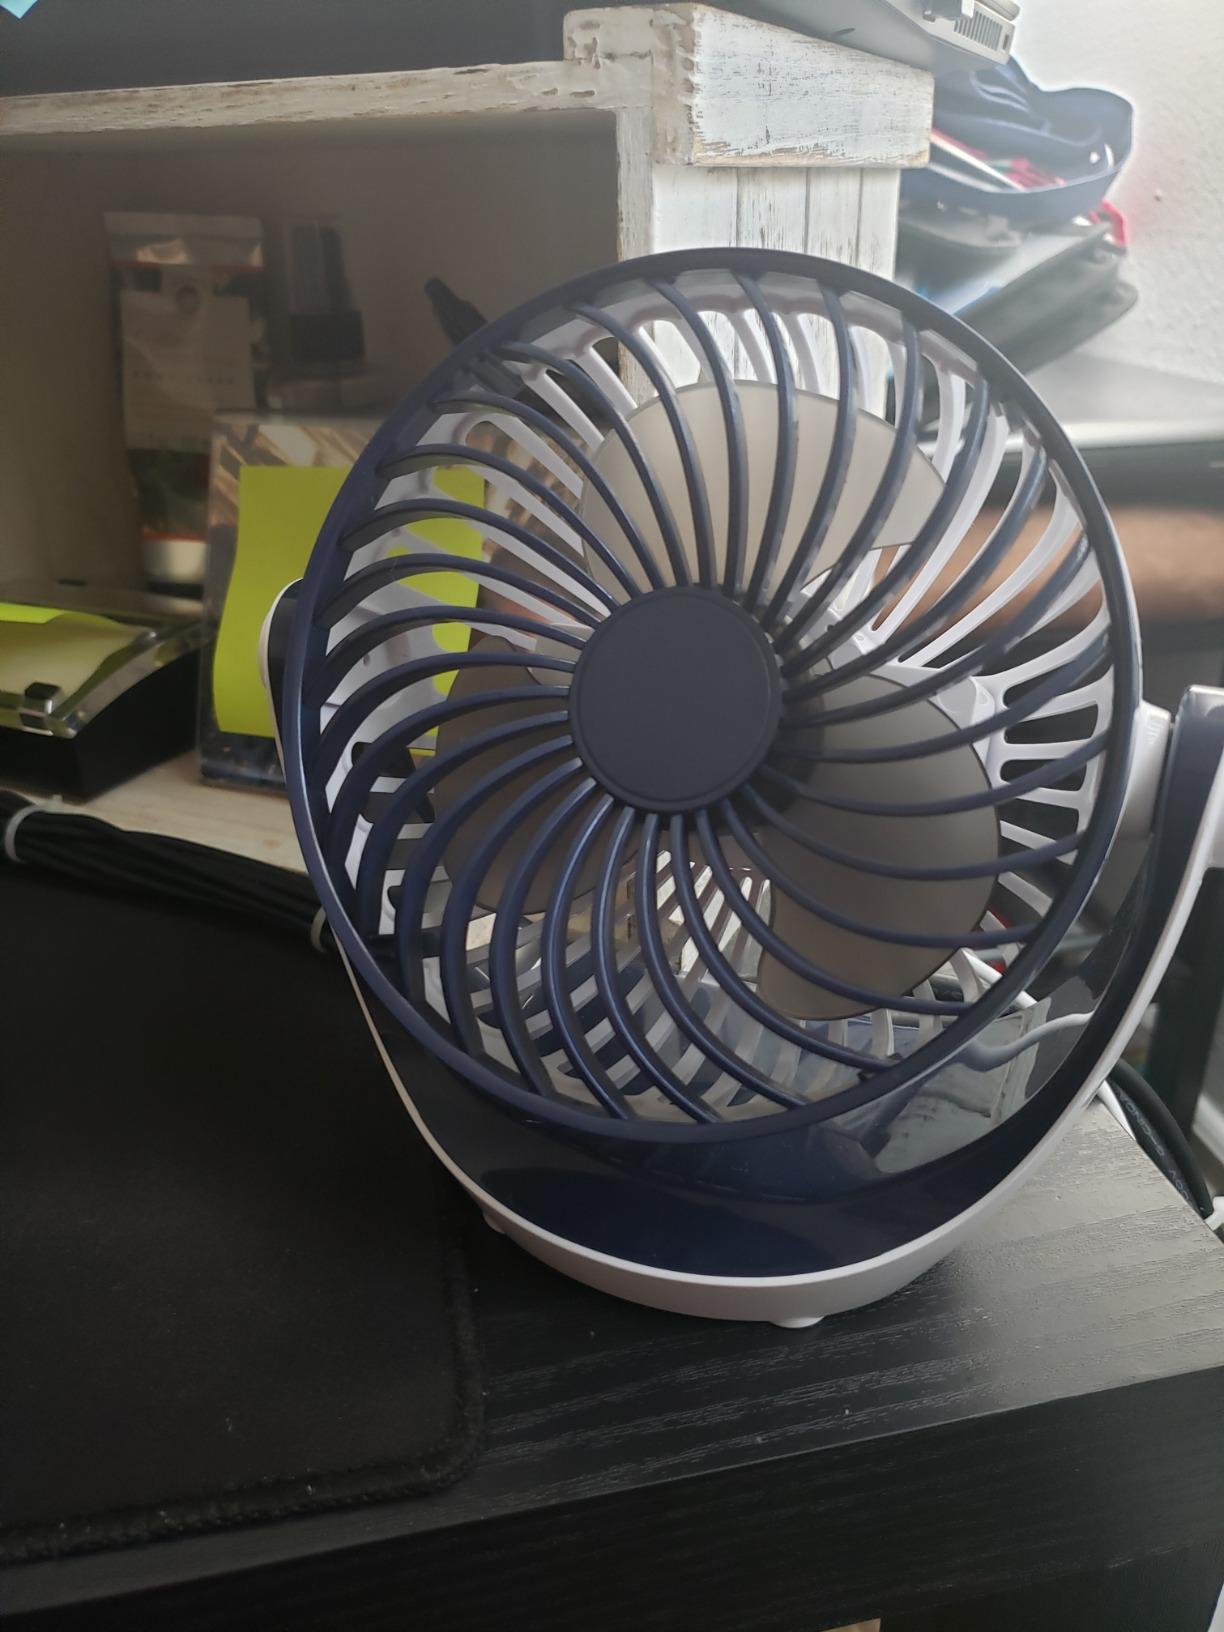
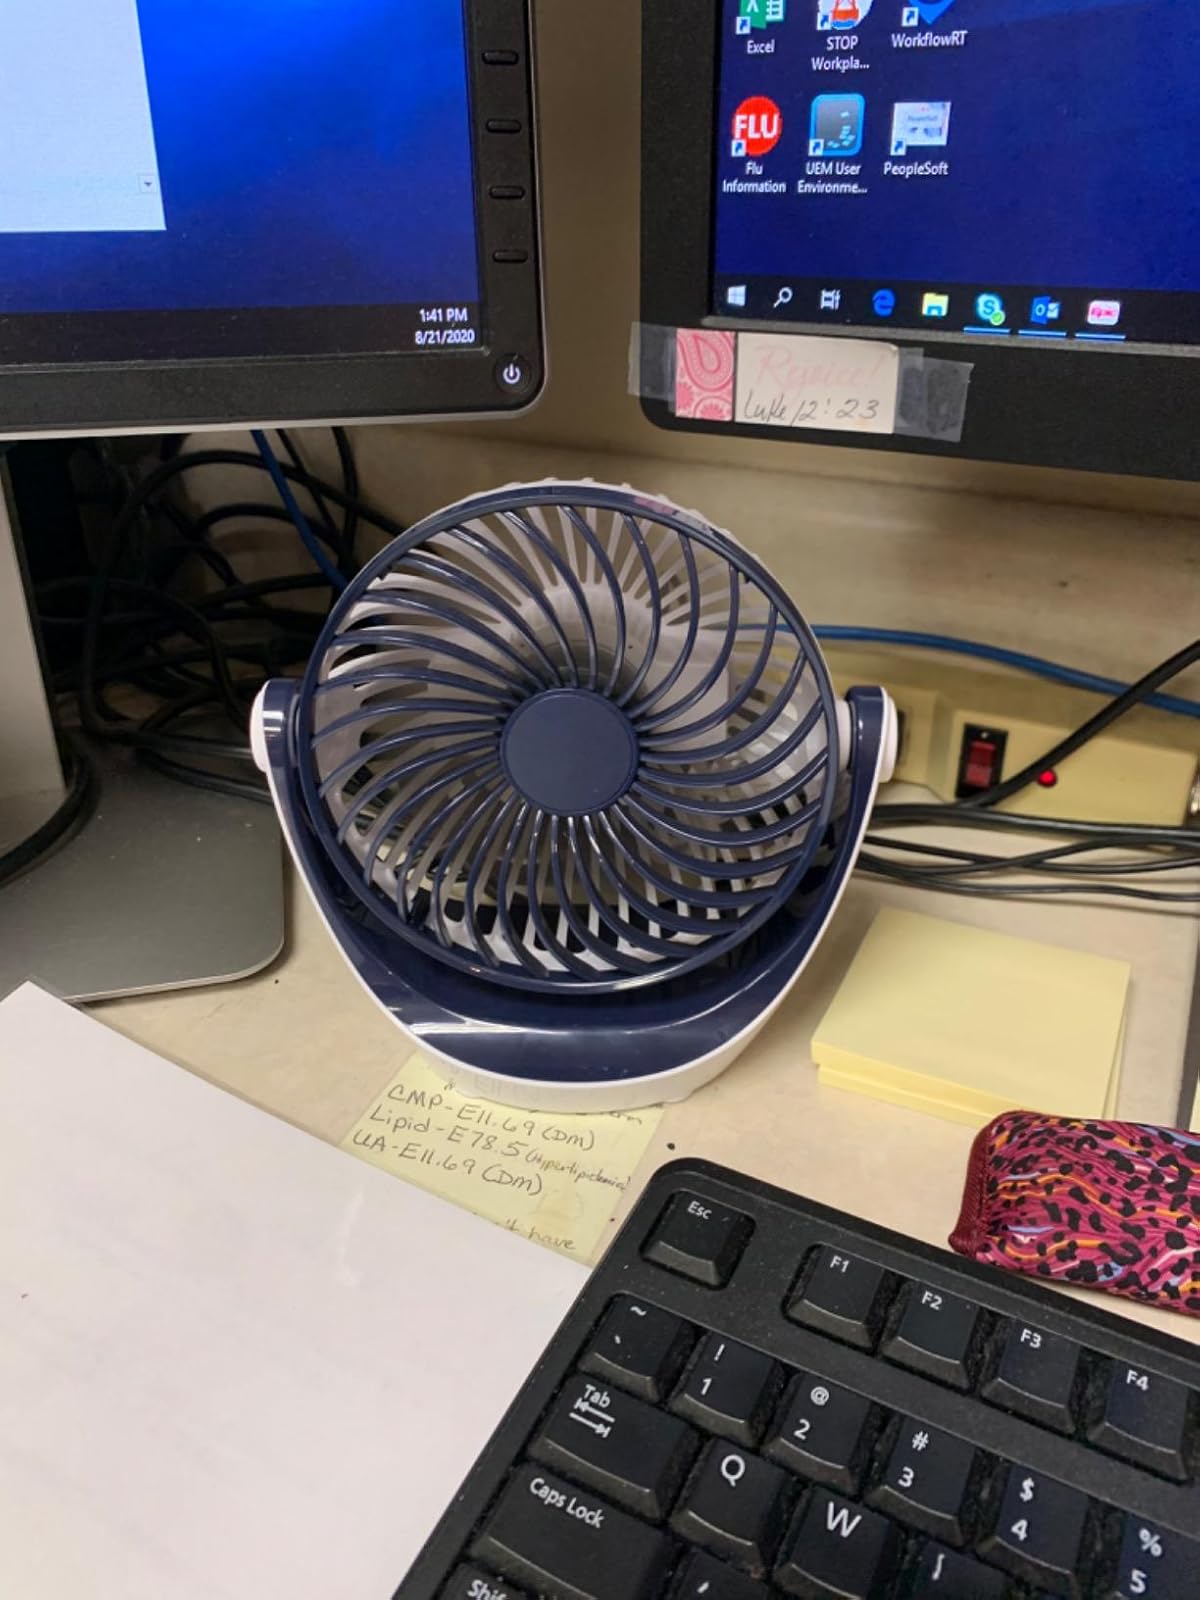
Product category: fan
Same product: yes